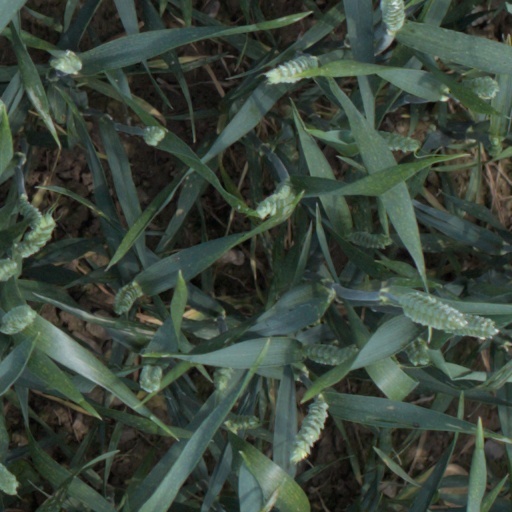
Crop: wheat